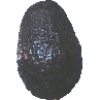
Label: avocado